Columbus's letter on the first voyage

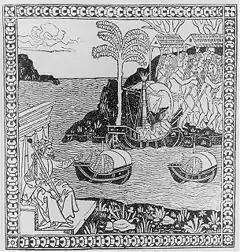
Woodcut on the title page of the Italian verse edition by Giuliano Dati, published in Florence, October 1493 (second ed.).

It was apparently soon realized that the islands probably lay below the latitude boundary, as only a little while later, Pope Alexander VI issued a second bull "Eximiae devotionis" (officially dated also 3 May, but written c. July 1493), that tried to fix this problem by stealthily suggesting the Portuguese treaty applied to "Africa", and conspicuously omitting mention of the Indies. On his third attempt, in another bull also called , written in the summer and backdated to 4 May 1493, the Pope once again confirmed the Spanish claim on the Indies more explicitly with a longitude line of demarcation granting all lands 100 leagues west of Cape Verde (not merely those discovered by "her envoys") as the exclusive dominion of the Crown of Castile (with no explicit safeguards for prior Portuguese treaties or grants). (There is some confusion whether preceded or followed the second ; it is commonly supposed that the first (dated 3 May) was drafted in April and received in Spain on 17 May, and the second (dated 4 May) was drafted in June and received in Spain by 19 July (a copy was forwarded to Columbus in early August); while (dated 3 May) is normally assumed written sometime in July. In official time, "Eximiae" precedes the second , but in actual time may have actually followed it.)